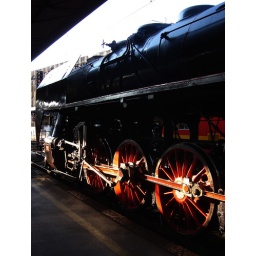
Past in red & black